San Domingo School

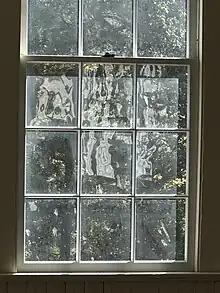
Restoration of the original windows in the San Domingo school

It wasn't until 2002 when the National Trust for Historic Preservation announced that all remaining Rosenwald schools are on its list of most endangered historic places. Before this announcement, alumni who once attended what used to be the school, were reaching into their own pockets and partnering with local government to raise funding for the restoration of the building. In order for the grants to be accessed, the restoration had to keep as much of the original flooring, windows, architectural structure, etc. as possible. Very minor changes were done to the building in order for it to be more useful today as a Cultural Center. Roughly $200,000 in grants were given to help restore this historic building so it can not only be remembered, but also used as a Cultural Center for its community. This funding came from a variety of organizations including the National Trust for Historic Preservation, the Maryland Historical Trust, Preservation Maryland, and the Community Foundation of the Eastern Shore. Local donations were also accepted. Some organizations include The American Muslim Mission, Most Worship Prince Hall Grand Lodge, Mardela Middle and High School. Some individuals who donated are John Quinton descendent Alma Hackett, Harold and Ilse Henson, and Keith Nicholas (see photo). A plaque is hung in the main room of the Cultural Center to show those who donated to help keep this historical building alive.